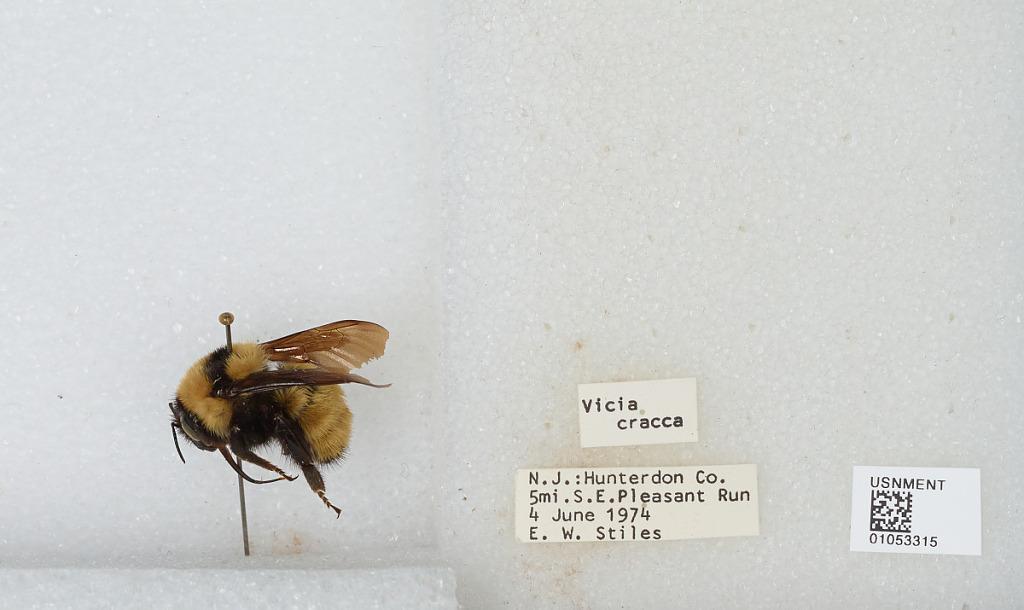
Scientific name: Bombus sp.
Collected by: E. Stiles
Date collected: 1974-6-4
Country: United States
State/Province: New Jersey
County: Hunterdon
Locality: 5 miles Southeast of Pleasant Run
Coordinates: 40.5481, -74.775